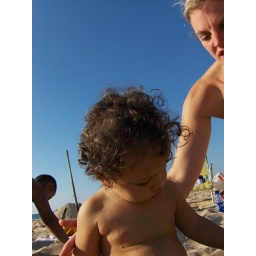
labor day weekend at the lake house in bridgman, michigan with 17 of our closest friends :D